Collège d'Autun

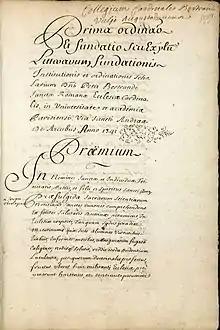
"Collège d'Autun or Cardinal Bertrand: foundation and statutes". Latin manuscript, 17th century (Bibliothèque de la Sorbonne, NuBIS)

Collège d'Autun (or d'Annonay or du Cardinal Bertrand) was a college of the former University of Paris. It was founded by Pierre Bertrand in 1337.